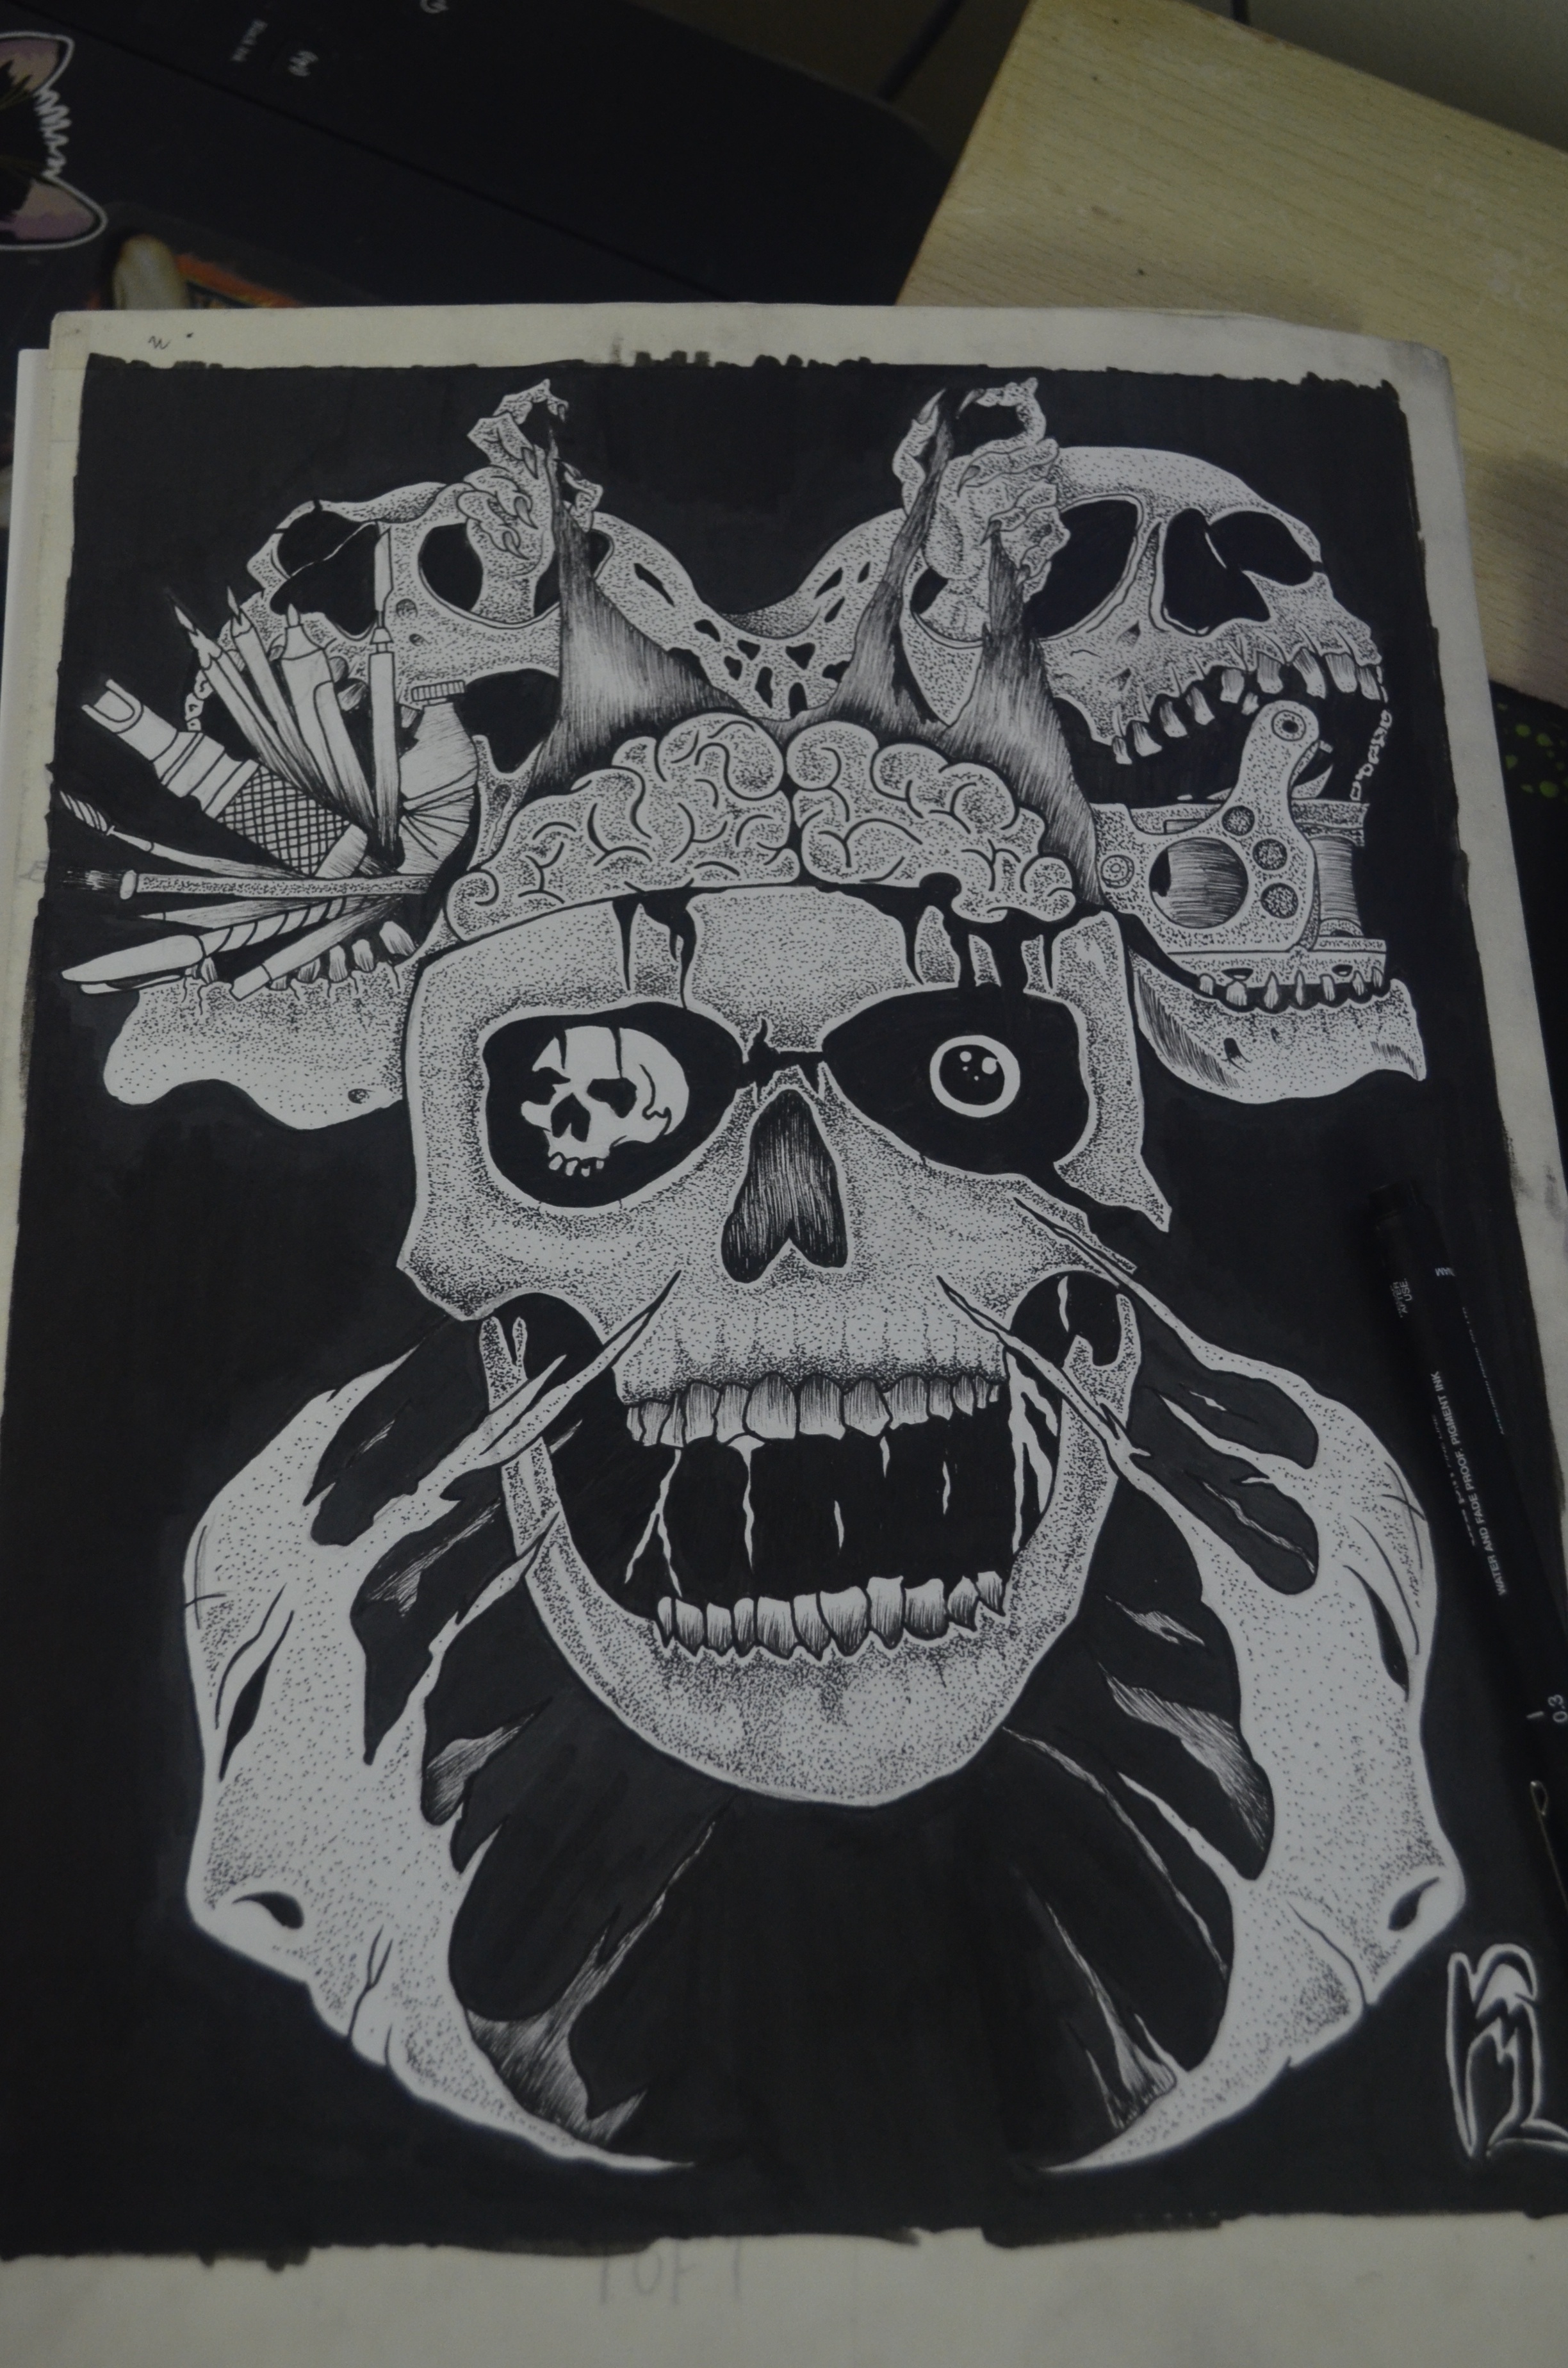
tattoo, black, skull, bone, art, sketch, drawing, illustration, t shirt